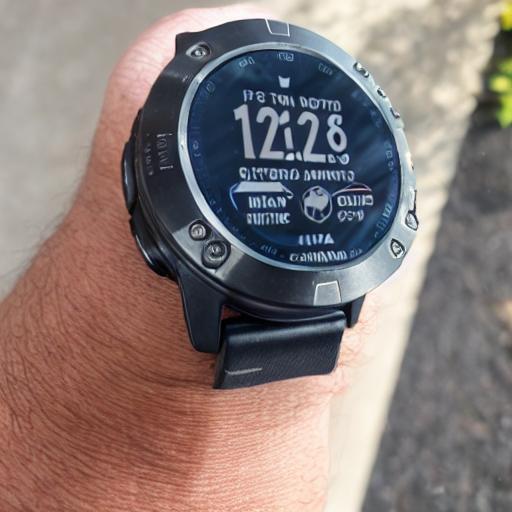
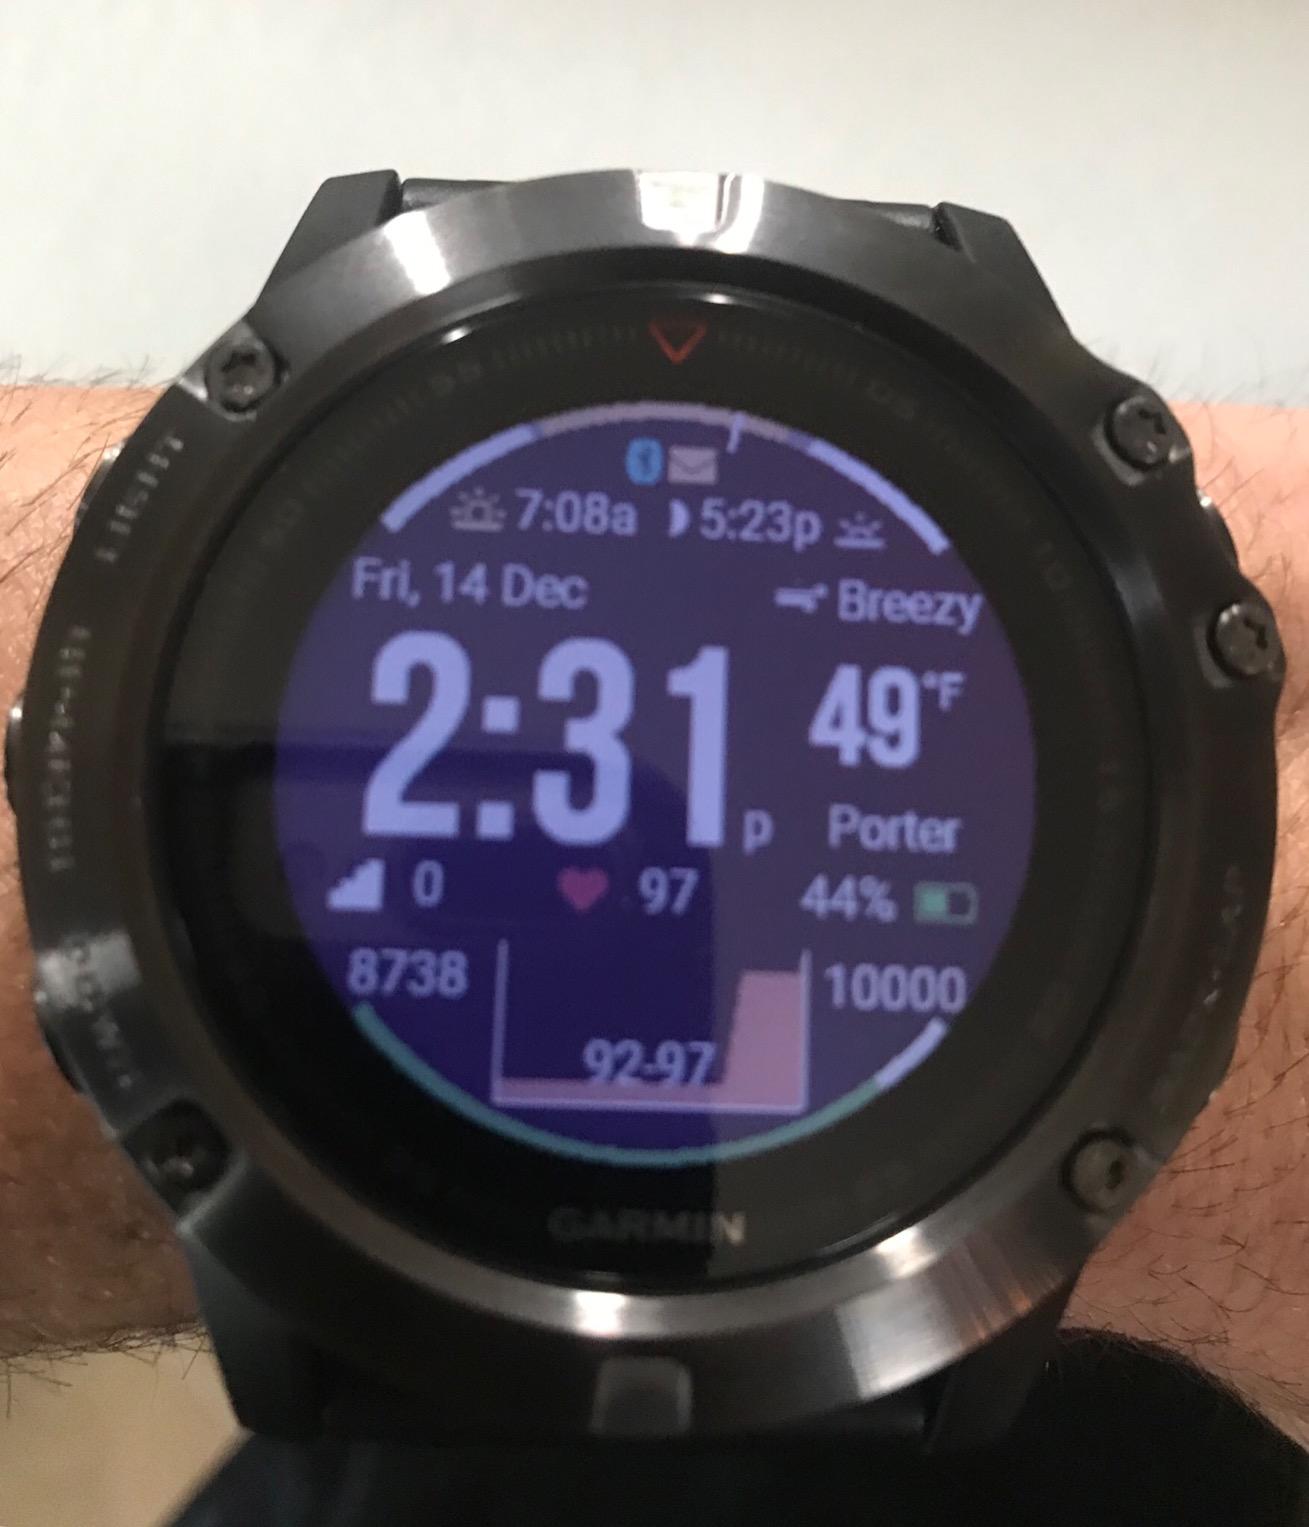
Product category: smartwatch
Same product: no